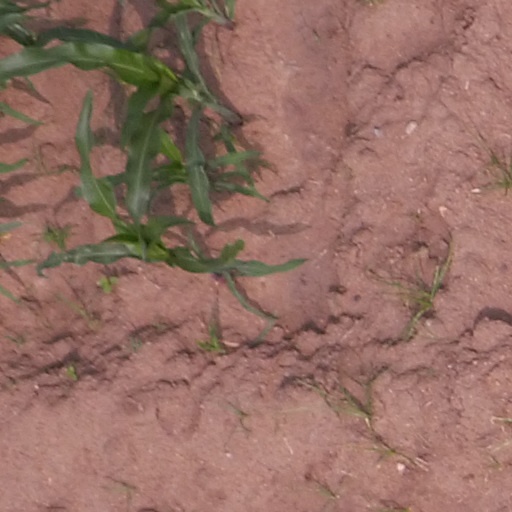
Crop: maize; corn